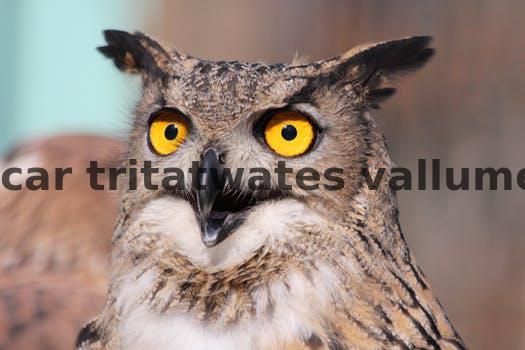
Label: Watermark